Describe the emotion expressed in this image:  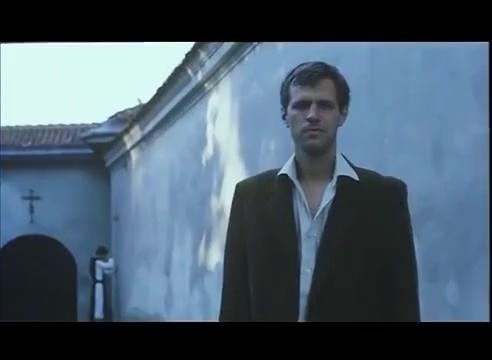
This person displays Suffering, valence and arousal with low intensity.